Sangli

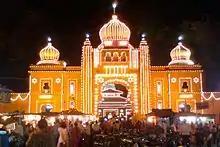
Ganapati Temple, "Heart of Sangli City"

Sangli (ISO: "Sāṁgalī") is a city and the headquarters of the Sangli District in Maharashtra, in south-western India. It has earned the nickname "Turmeric City of India" for being India's and Asia's largest hub for production and global trade of this spice. Sangli is situated on the banks of the river Krishna and houses many sugar factories. A significant city in South-Western India, it lies 376 km from Mumbai, 230 km from Pune and 638 km from Bangalore. The city is a significant healthcare hub, along with its twin city, Miraj. Sangli-Miraj-Kupwad combined has more than 1,000 hospitals and clinics, making it one of India's largest emerging medical hubs and an emerging international hub for treatment of patients, especially from west Asia (Gulf region). Sangli is also known for its grapes, raisins, jaggery and large number of sugar factories, with the district having more than 30 sugar factories. Sangli has the largest sugar factory in Asia and the most number of sugar factories in India. Sangli region boasts of the largest raisin market in Asia. Sangli-Miraj-Kupwad municipal corporation (SMKMC) along with its Urban Agglomeration consists of the satellite towns of Madhavnagar & Budhgaon, which is the 93rd biggest in India.